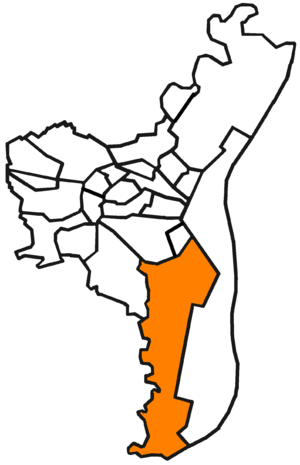
Localisation du quartier du Neuhof à Strasbourg